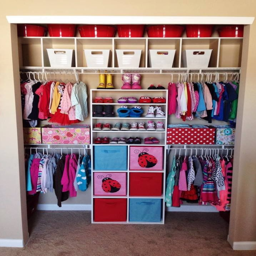
child 's closet ... person this is good idea for baby 's closet